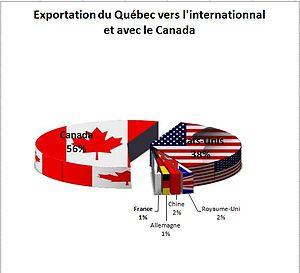
Le Québec est une province du Canada. Sa capitale est Québec et sa métropole est Montréal. La langue officielle de cette province est le français.